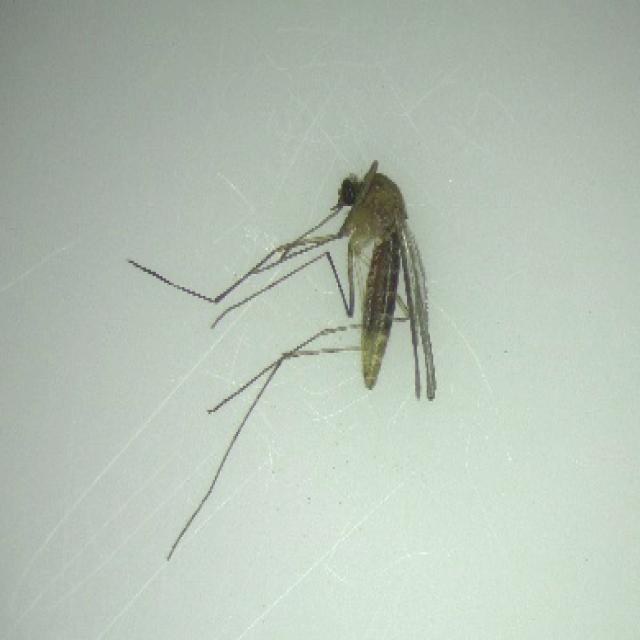
Species: culex_pipiens